Vocational Agriculture Building

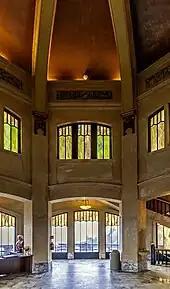
The Vista House interior in 2010

The building is a popular tourist stop for drivers on the Historic Columbia River Highway. The building was refurbished and the interior restored to its 1916 appearance; it reopened in 2005 after five years of restoration work. The roof was completely rebuilt with new tiles and an underlying membrane. Exterior restoration was complete by 2002. Interior work comprised finish repair and replacement, upgrading the sewer system, and the installation of a geothermal heat pump system. The restoration also made Vista House accessible to the handicapped with a disappearing lift between levels. From the top of Vista House, which is accessible by stairs, one can view Portland and Vancouver, Washington to the west. Beacon Rock, on the Washington side of the gorge, is visible to the east.